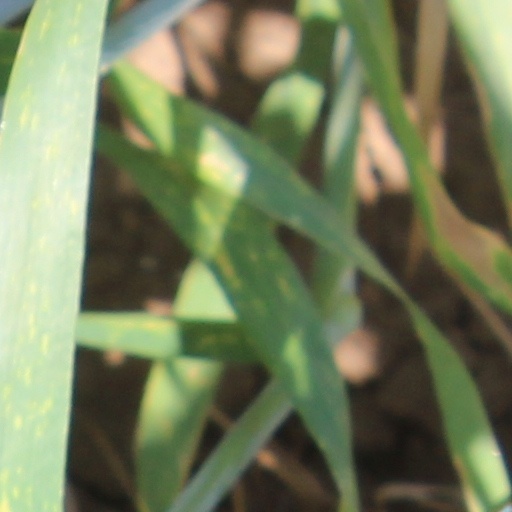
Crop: wheat